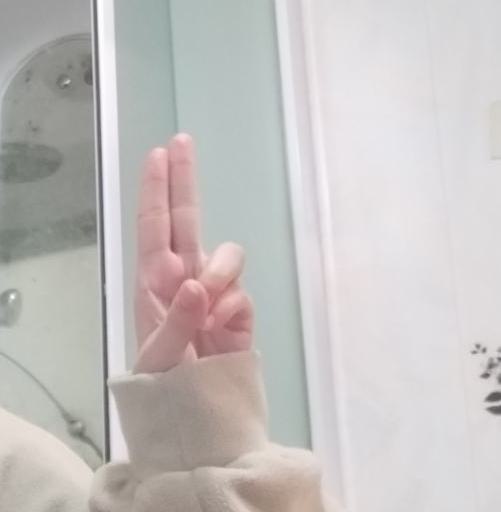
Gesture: two_up